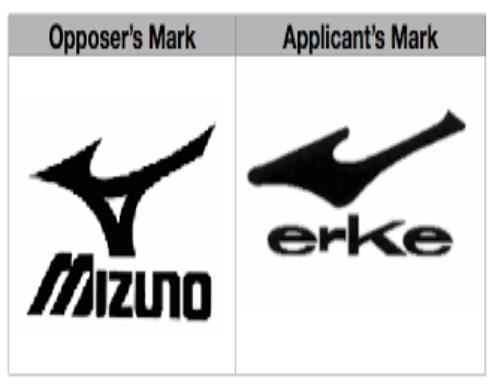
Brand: ERKE-2
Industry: Clothes